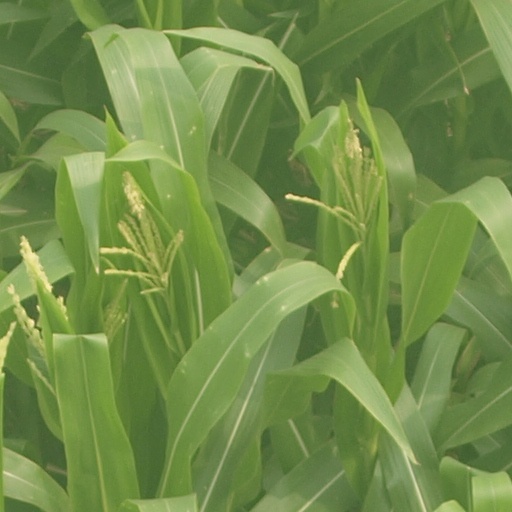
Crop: maize; corn